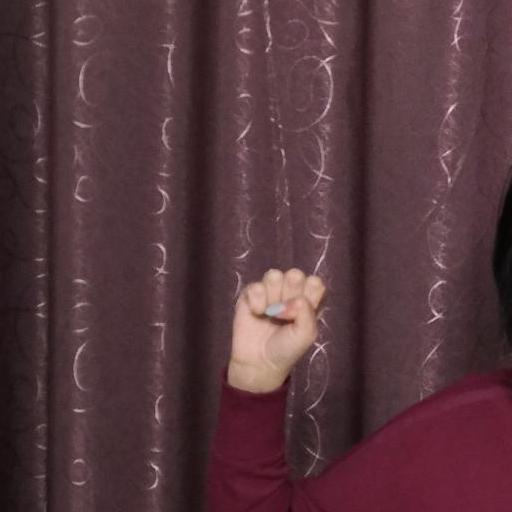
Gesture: fist